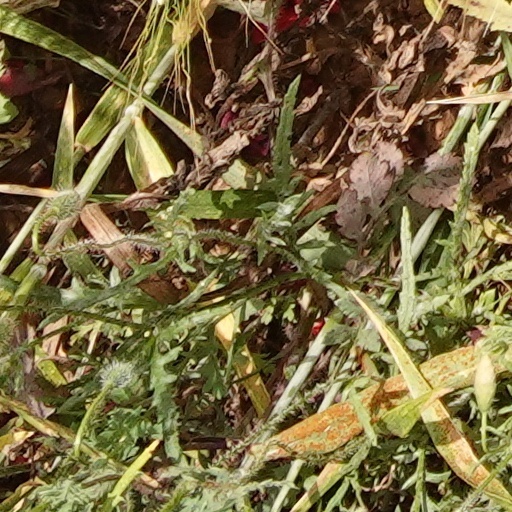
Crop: wheat